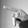
ASL letter: P